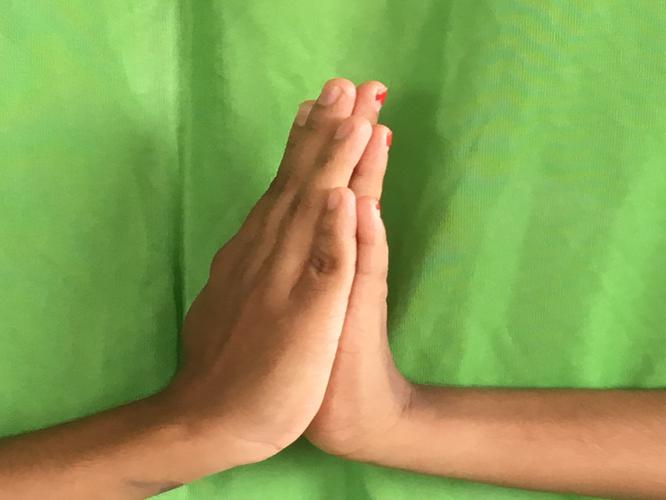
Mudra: Anjali
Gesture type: double_hand